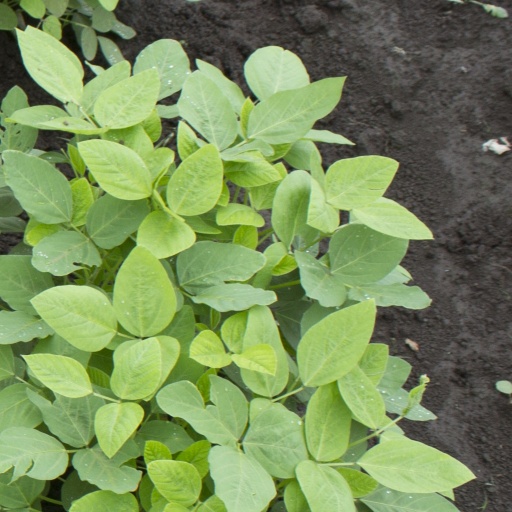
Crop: soybean